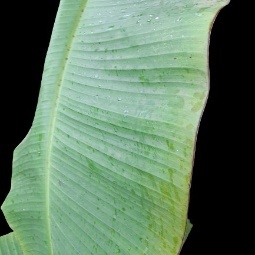
Label: Healthy